Alex Čejka

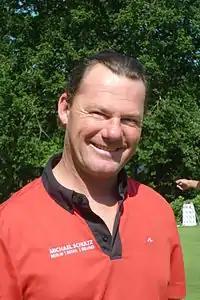
Čejka in 2012

Alexander Čejka (born 2 December 1970) is a Czech-German professional golfer.